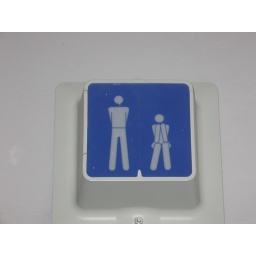
The bathroom sign in Traffic, in Ueda.